Army of the Mughal Empire

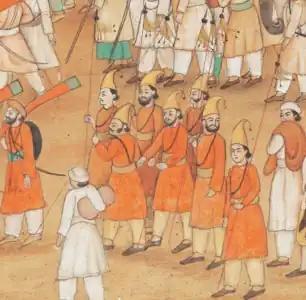
Guards of Akbar Shah II during the Durbar procession accompanied by the British Governor Charles Metcalfe

In 1683, a Maratha warlord Sambhaji launched conquest of Goa, which almost eliminated the Portuguese presence in that region. However, suddenly Mughal forces appeared and prevented the annihilation of Portuguese in Goa from the Maratha army.